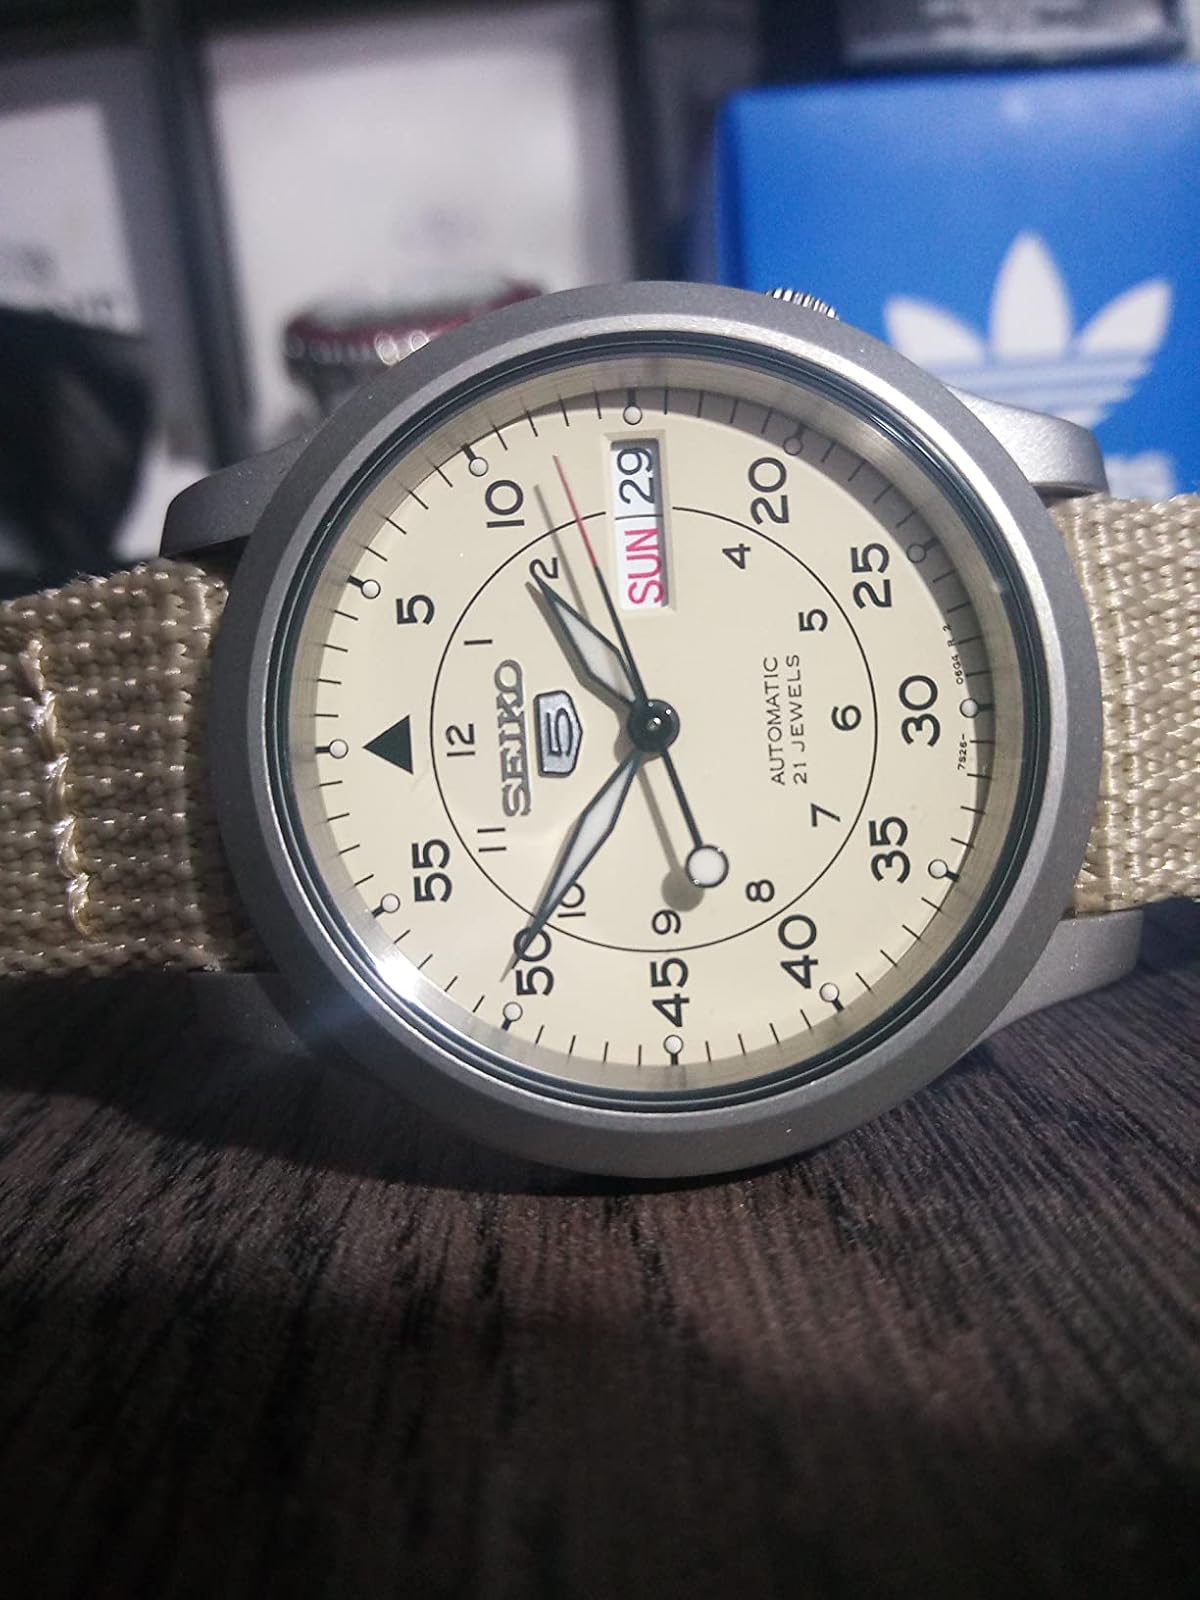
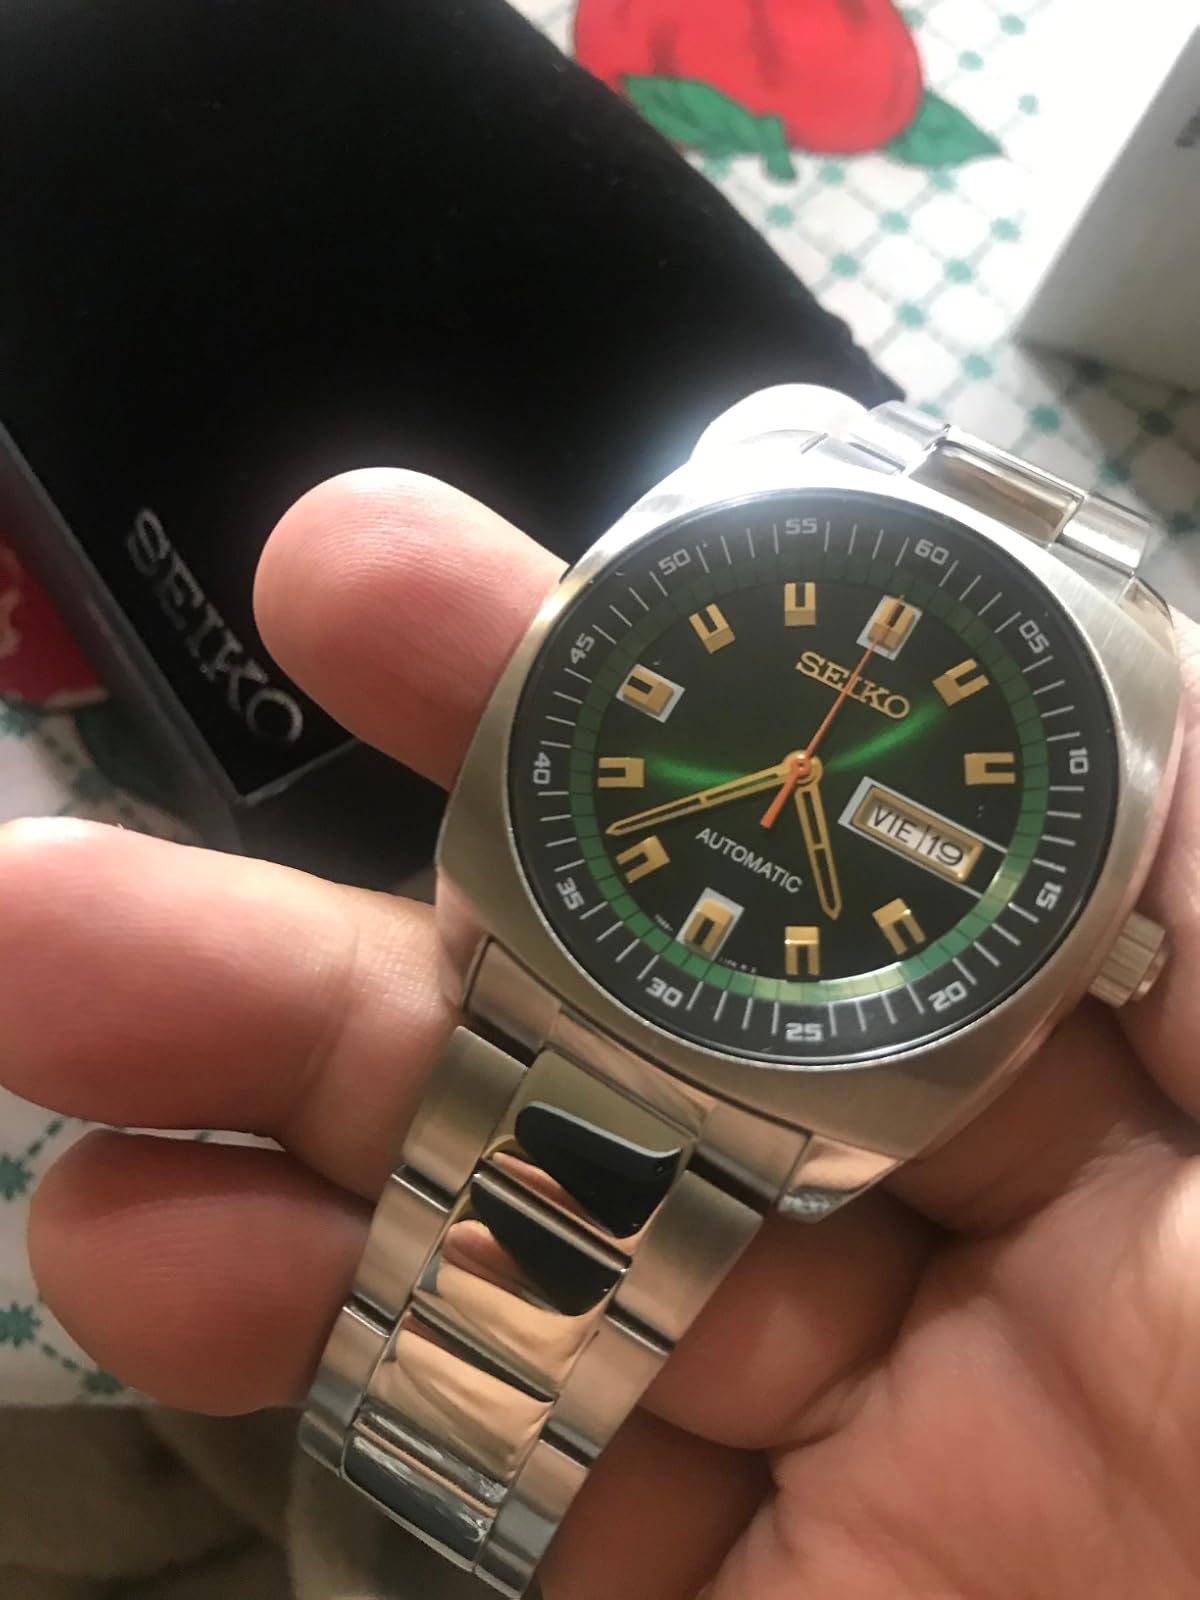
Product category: accessories_watch
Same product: no